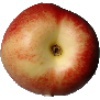
Label: Nectarine 1